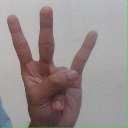
अक्षर: क्ष